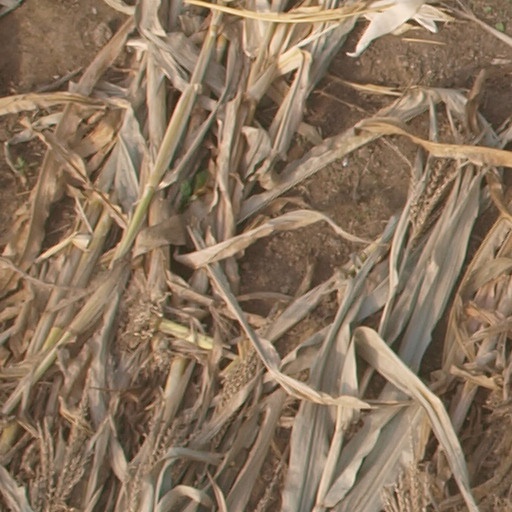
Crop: maize; corn